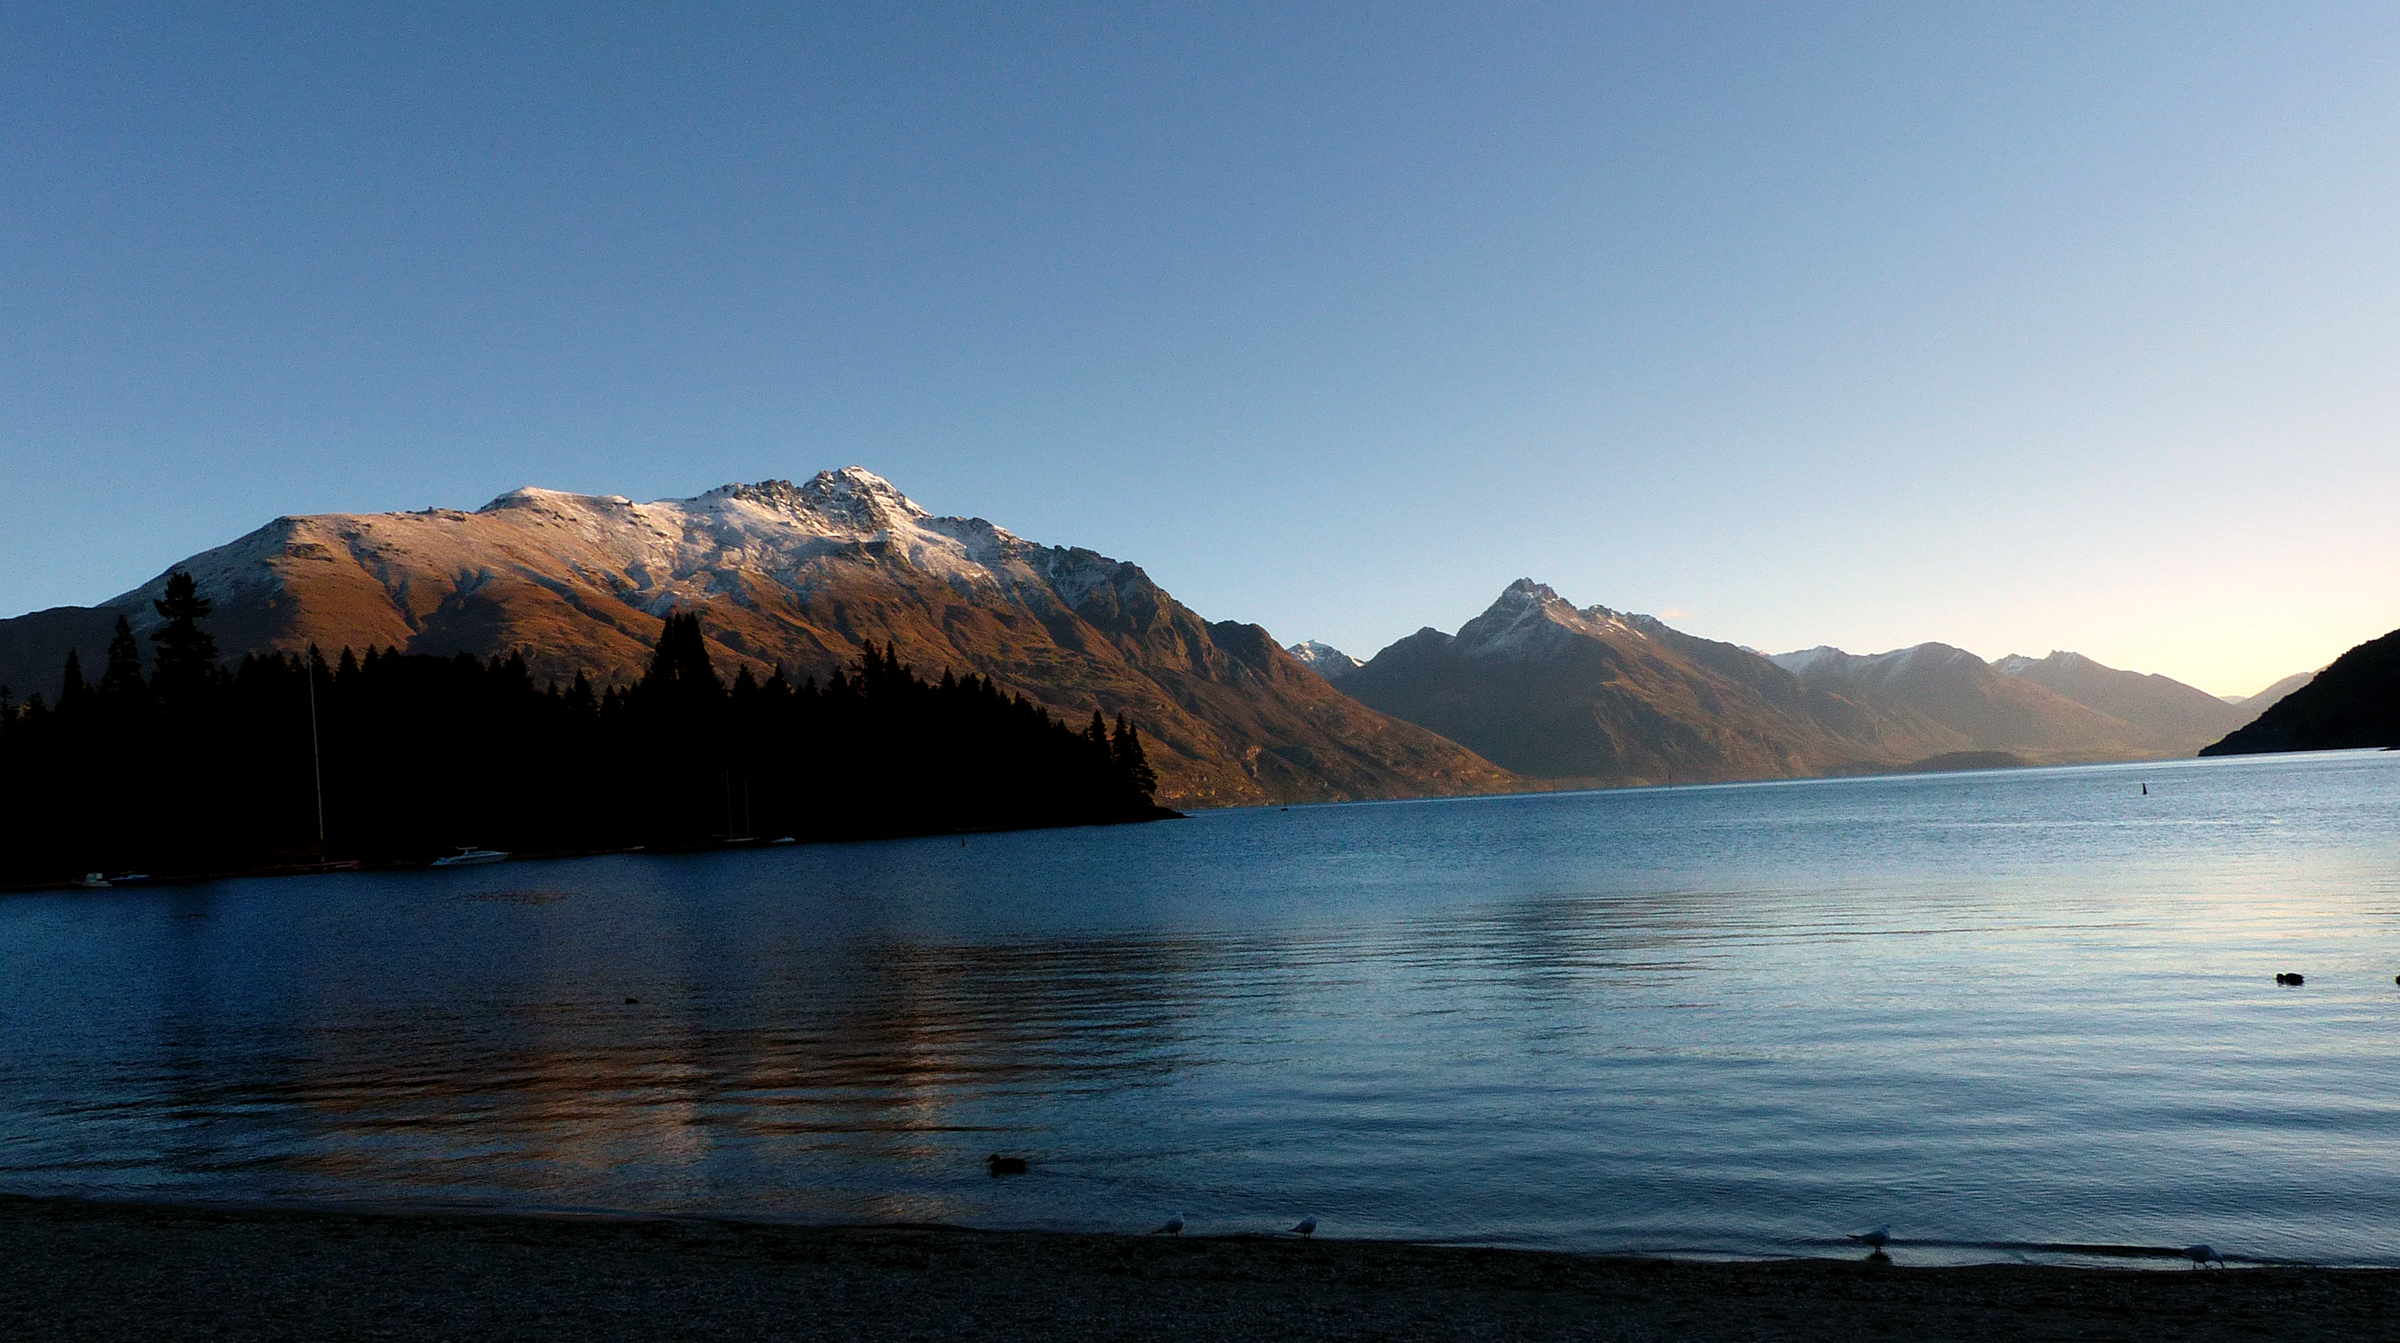
landscape, sea, coast, mountain, sunset, morning, lake, dawn, mountain range, dusk, reflection, bay, fjord, reservoir, body of water, mountains, newzealand, otago, queenstown, lakewakatipu, panasonicdmcfz200, loch, landform, mountainous landforms